Austronesian peoples

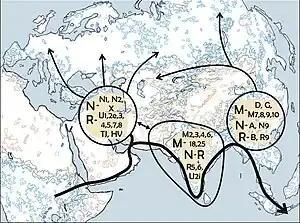
Representation of the coastal migration model, with the indication of the later development of mitochondrial haplogroups.

Austronesian regions are almost exclusively islands in the Pacific and Indian oceans, with predominantly tropical or subtropical climates with considerable seasonal rainfall.